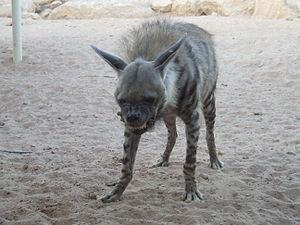
Le massif du Tibesti est un massif montagneux du Sahara central, situé principalement à l'extrême Nord du Tchad, avec une petite extension dans le Sud de la Libye. Son point culminant, l'Emi Koussi, se trouve au sud du massif et constitue avec 3 415 mètres d'altitude à la fois le plus haut sommet du Tchad et du Sahara. Le Bikku Bitti est pour sa part le sommet le plus élevé de Libye. Le tiers central du massif est d'origine volcanique et se compose notamment de cinq volcans boucliers majeurs surmontés de larges caldeiras : l'Emi Koussi, le Tarso Toon, le Tarso Voon, le Tarso Yega et le Tarso Toussidé. Les importantes coulées de lave ont formé de vastes plateaux qui surmontent des grès du Paléozoïque. Cette activité volcanique, apparue lors de la mise en place d'un point chaud durant l'Oligocène, s'est prolongée par endroits jusqu'à l'Holocène et se traduit encore par des fumerolles, des sources chaudes, des mares de boue ou encore des dépôts de natron et de soufre. L'érosion a formé des aiguilles volcaniques et entaillé des gorges au fond desquelles coulent des cours d'eau au débit irrégulier qui se perdent rapidement dans les sables du désert.